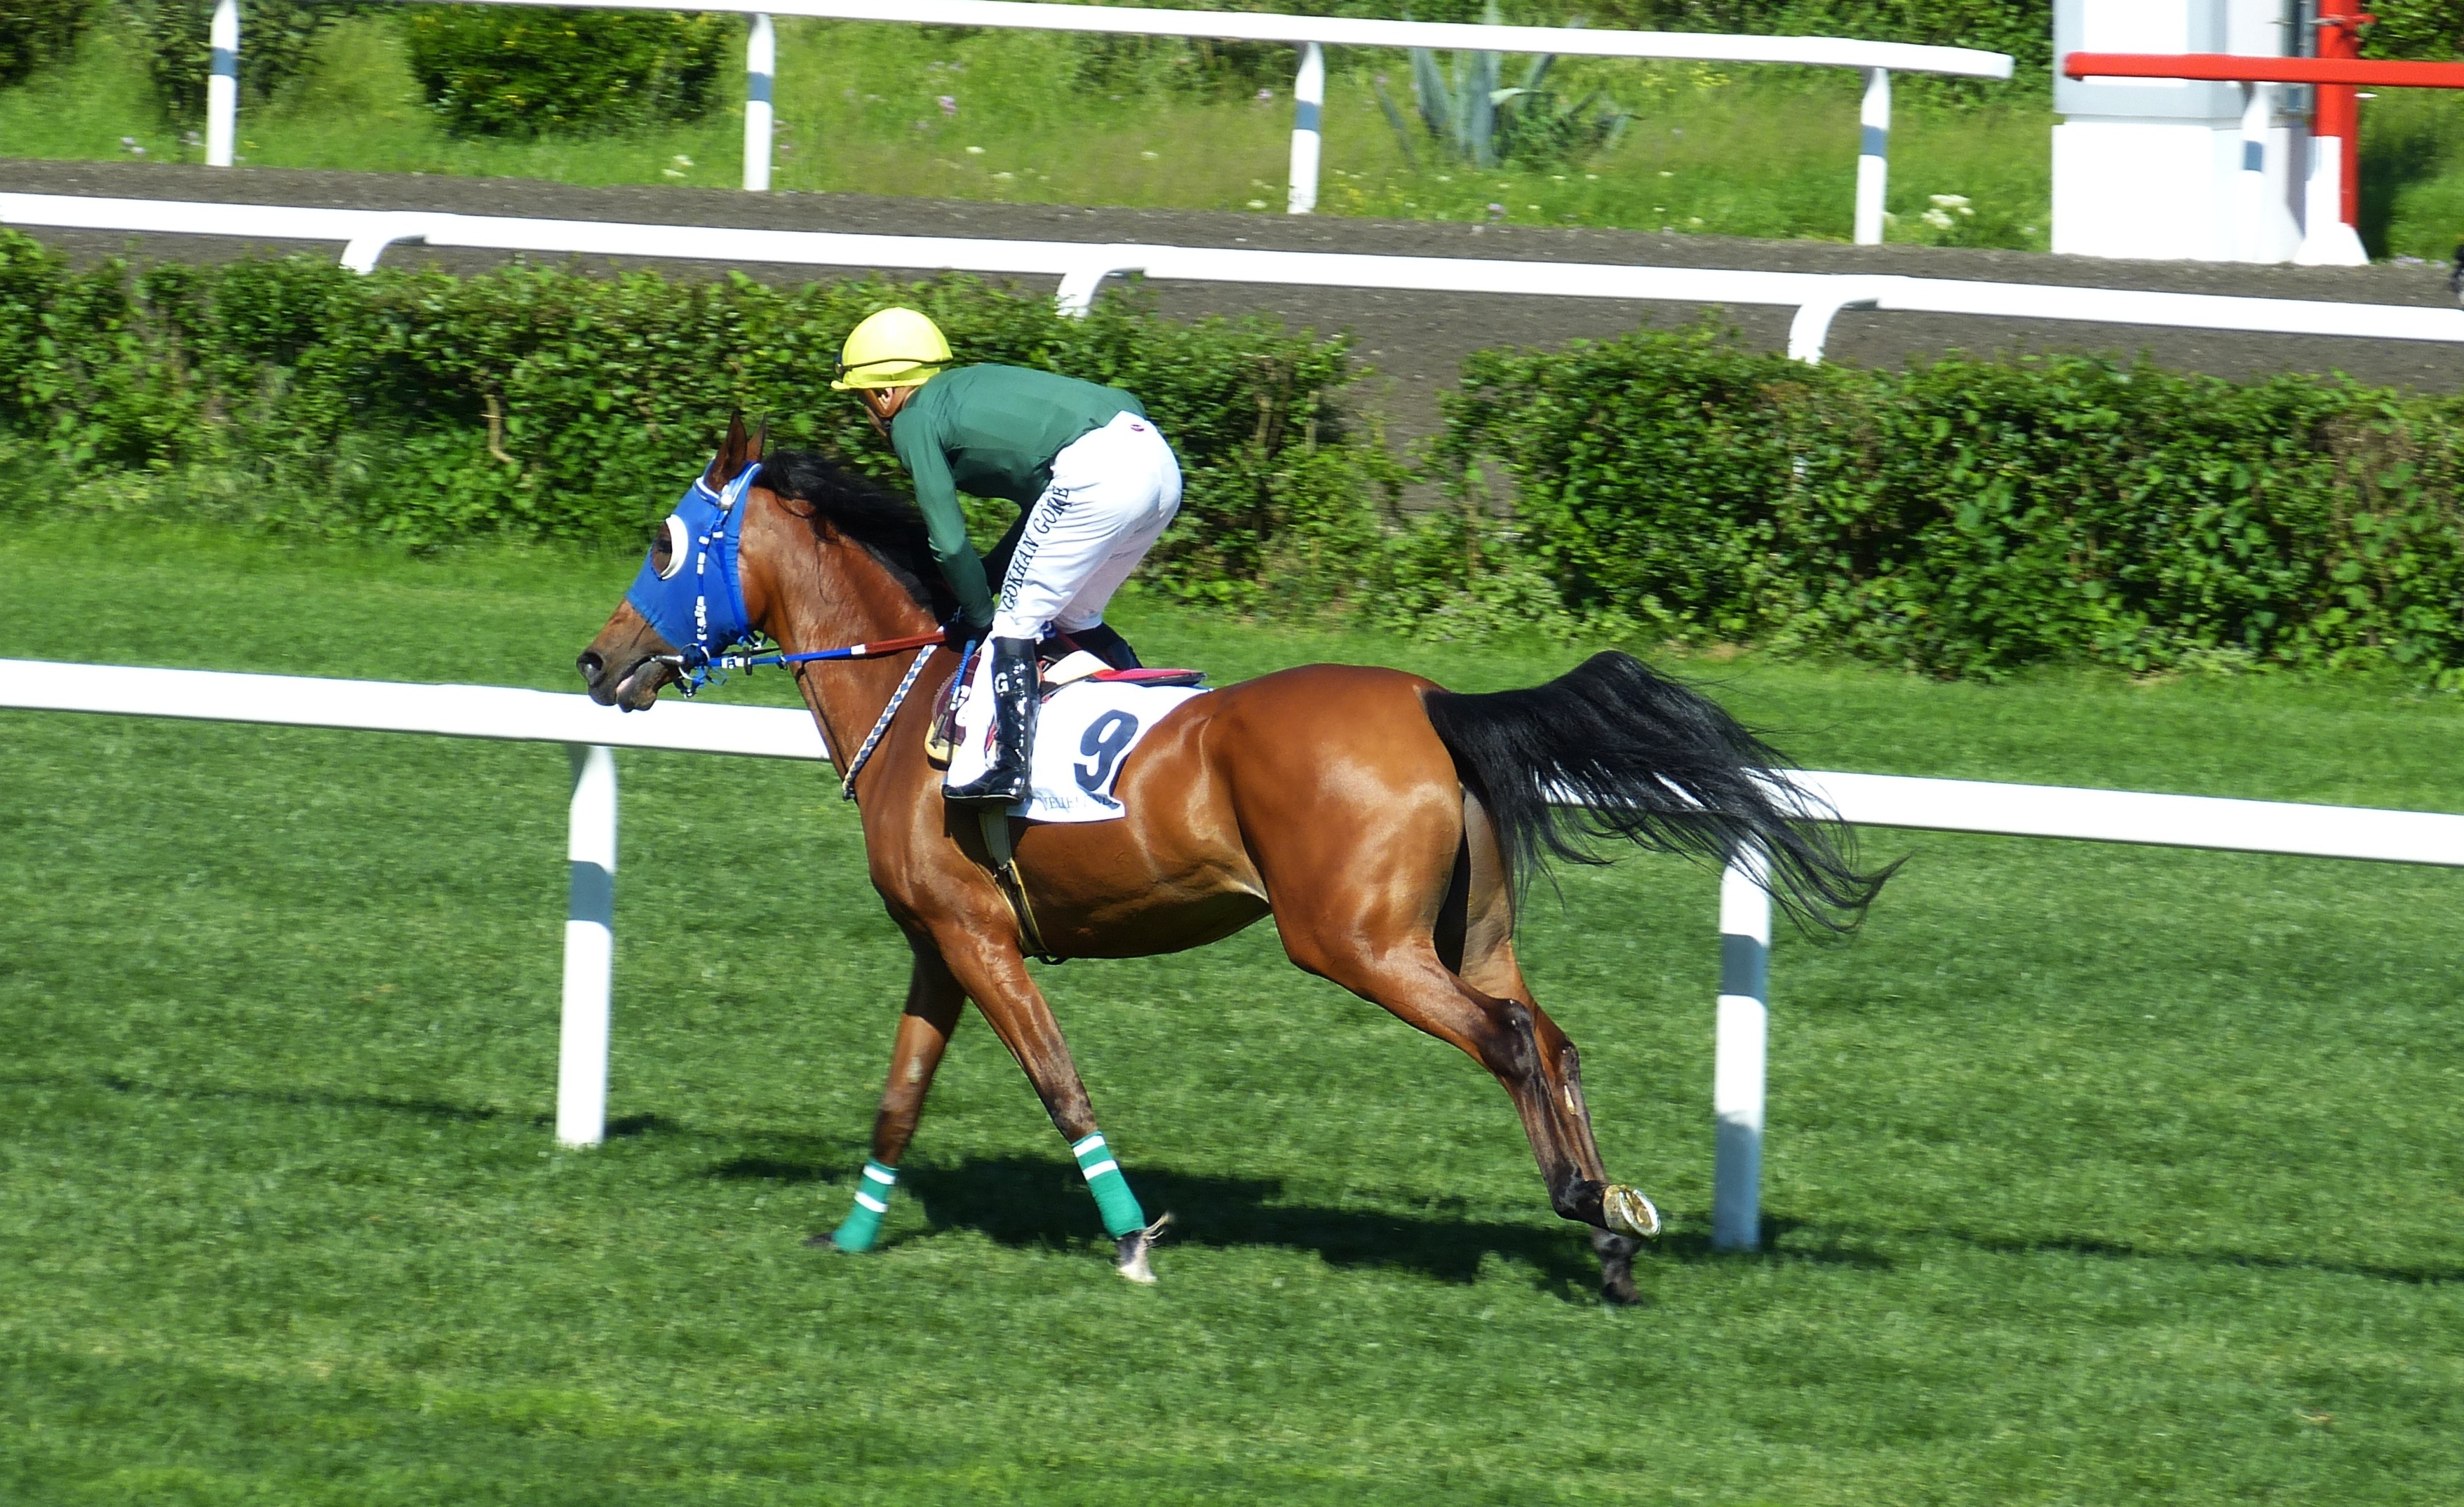
sport, horse, ride, equestrian, race, competition, sports, turkey, racing, mare, istanbul, jockey, gallop, equestrianism, horse racing, eventing, horse like mammal, horse harness, animal sports, english riding, equestrian sport, horse trainer